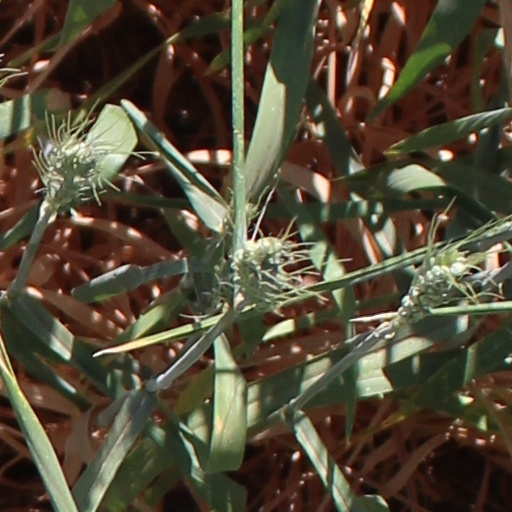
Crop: wheat